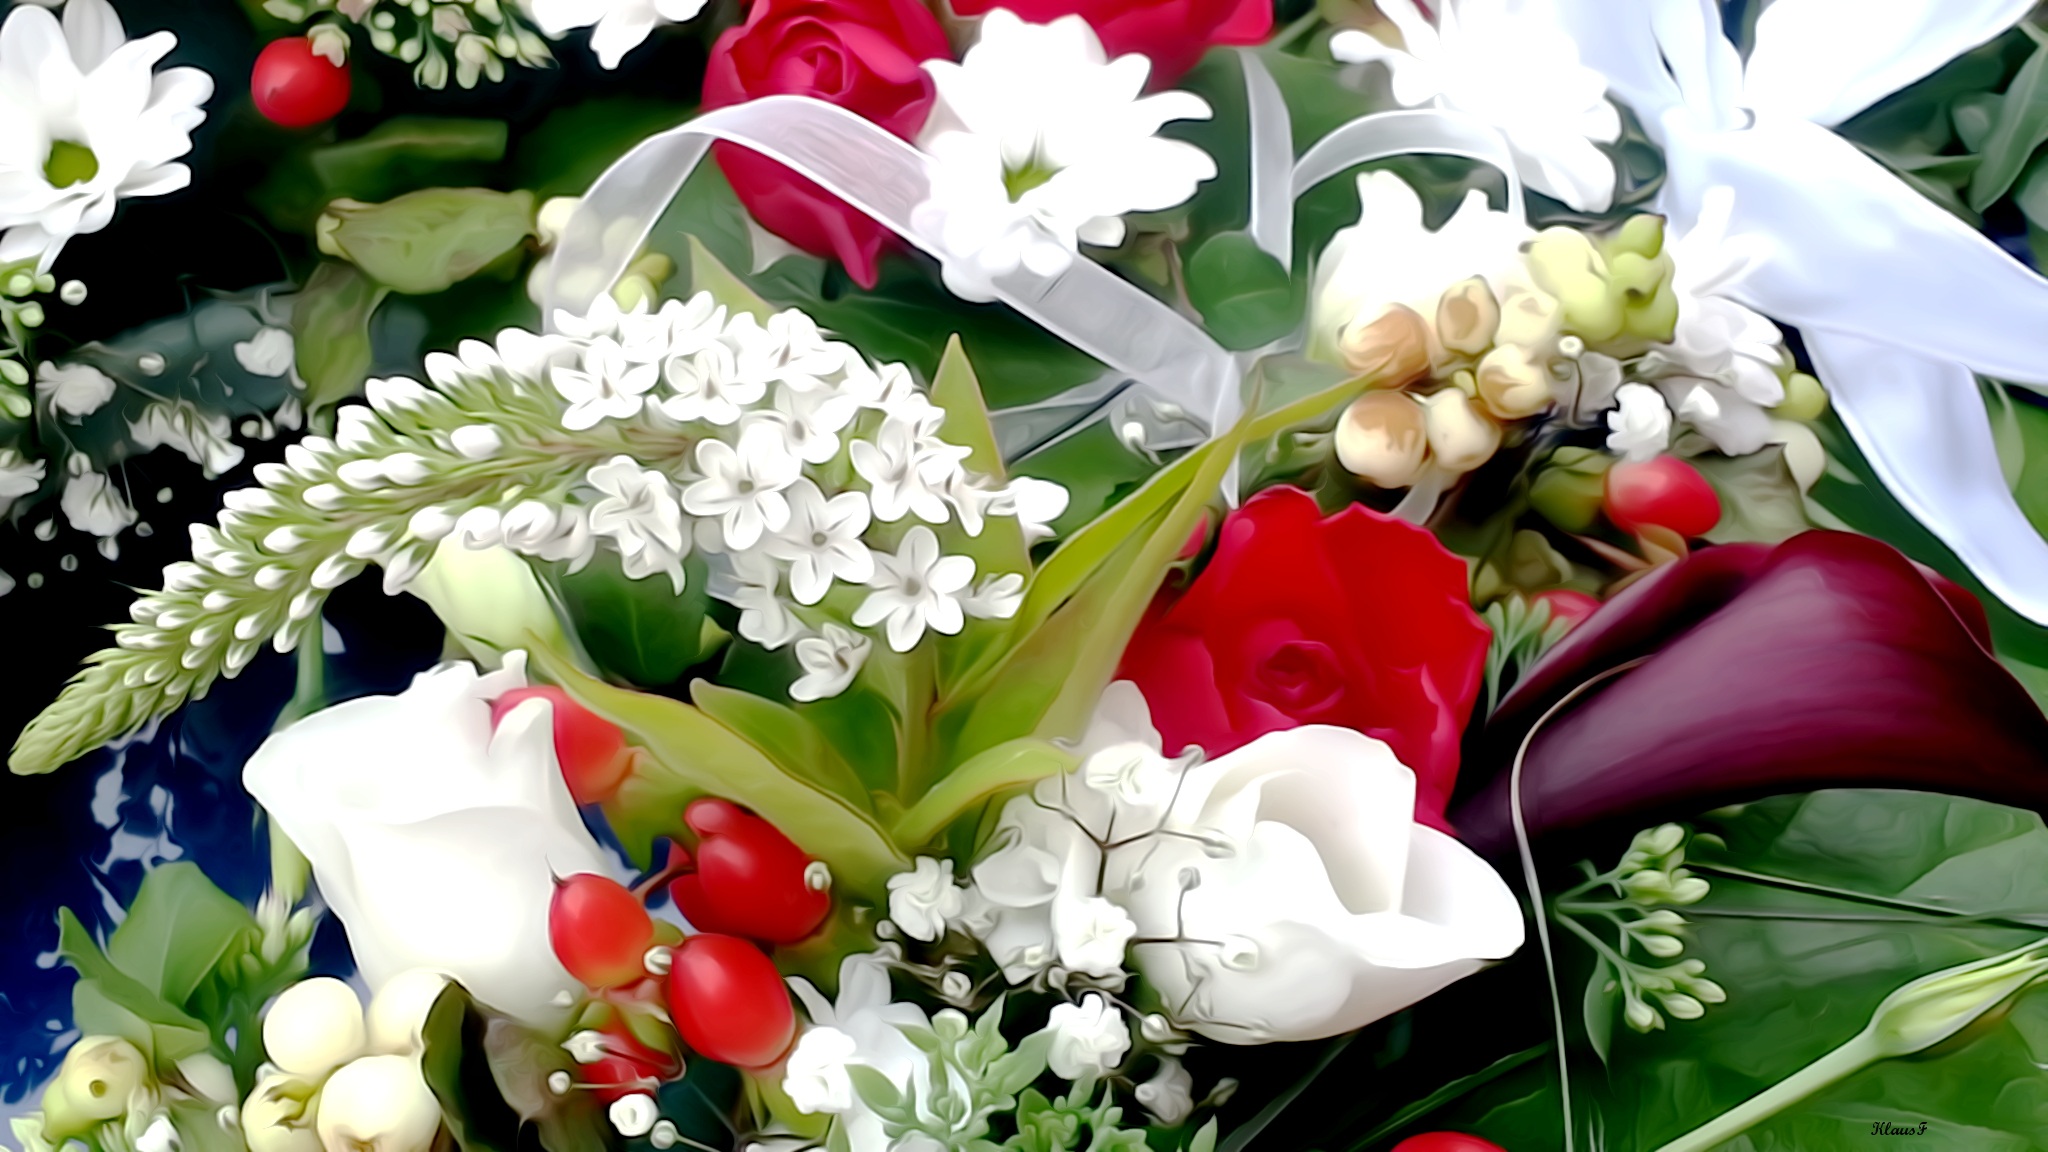
blossom, plant, flower, bloom, love, decoration, colorful, wedding, flora, bride and groom, flowers, floristry, flowering plant, flower bouquet, cut flowers, floral design, land plant, flower arranging